Siege engine

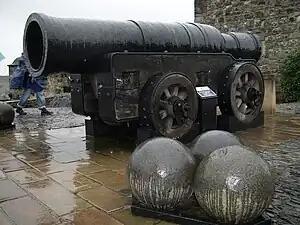
The medieval Mons Meg with its 20" (50 cm) cannonballs

Medieval designs include a large number of catapults such as the mangonel, onager, the ballista, the traction trebuchet (first designed in China in the 3rd century BC and brought over to Europe in the 4th century AD), and the counterweight trebuchet (first described by Mardi bin Ali al-Tarsusi in the 12th century, though of unknown origin). These machines used mechanical energy to fling large projectiles to batter down stone walls. Also used were the battering ram and the siege tower, a wooden tower on wheels that allowed attackers to climb up and over castle walls, while protected somewhat from enemy arrows.